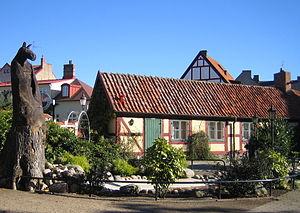
Ystad est une petite ville portuaire à l'extrémité sud de la Suède. Elle est située en Scanie, au bord de la mer Baltique, à environ 60 km de Malmö et 80 km de Copenhague. La ville compte 18 350 habitants, et la commune dont elle est le chef-lieu environ 27 000.